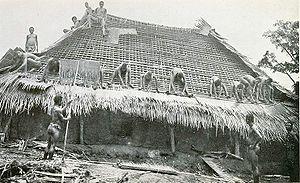
Le Mbari est une forme d'art visuel pratiquée par les Igbos, au sud-est du Nigeria. Elle consiste en une maison sacrée construite comme un rite de propitiatoire.